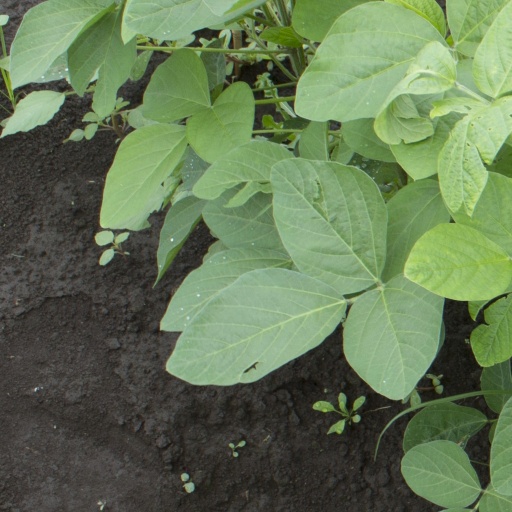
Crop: soybean